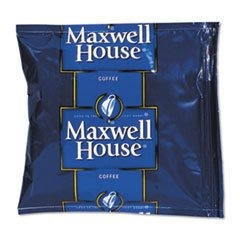
Item Name: Mwh 866150 Coffee44; Regular Ground - 1.5 oz. Pack
Value: 90.24
Unit: Ounce

Price: 75.24